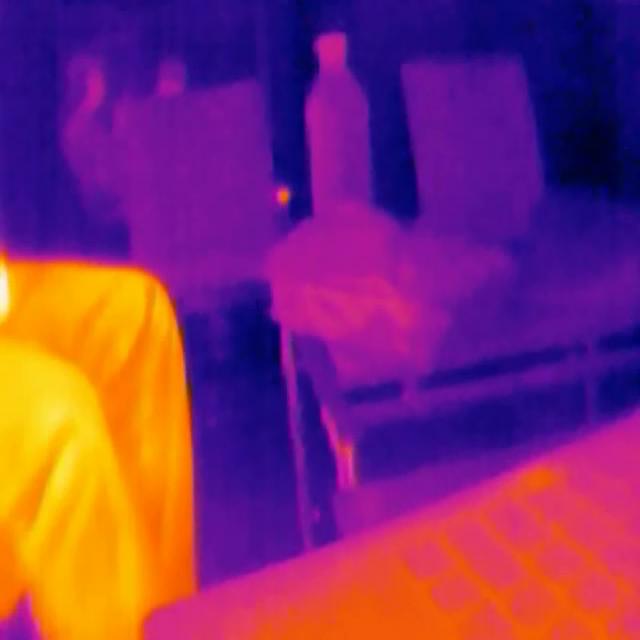
Detected objects:
label: person